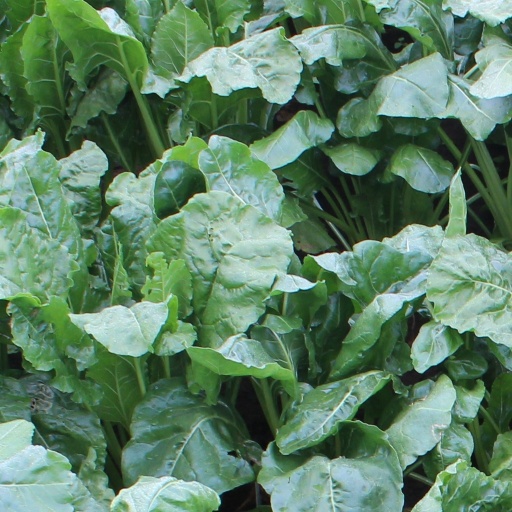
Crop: sugar beet